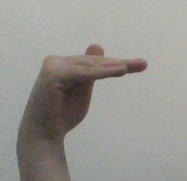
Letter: khaa